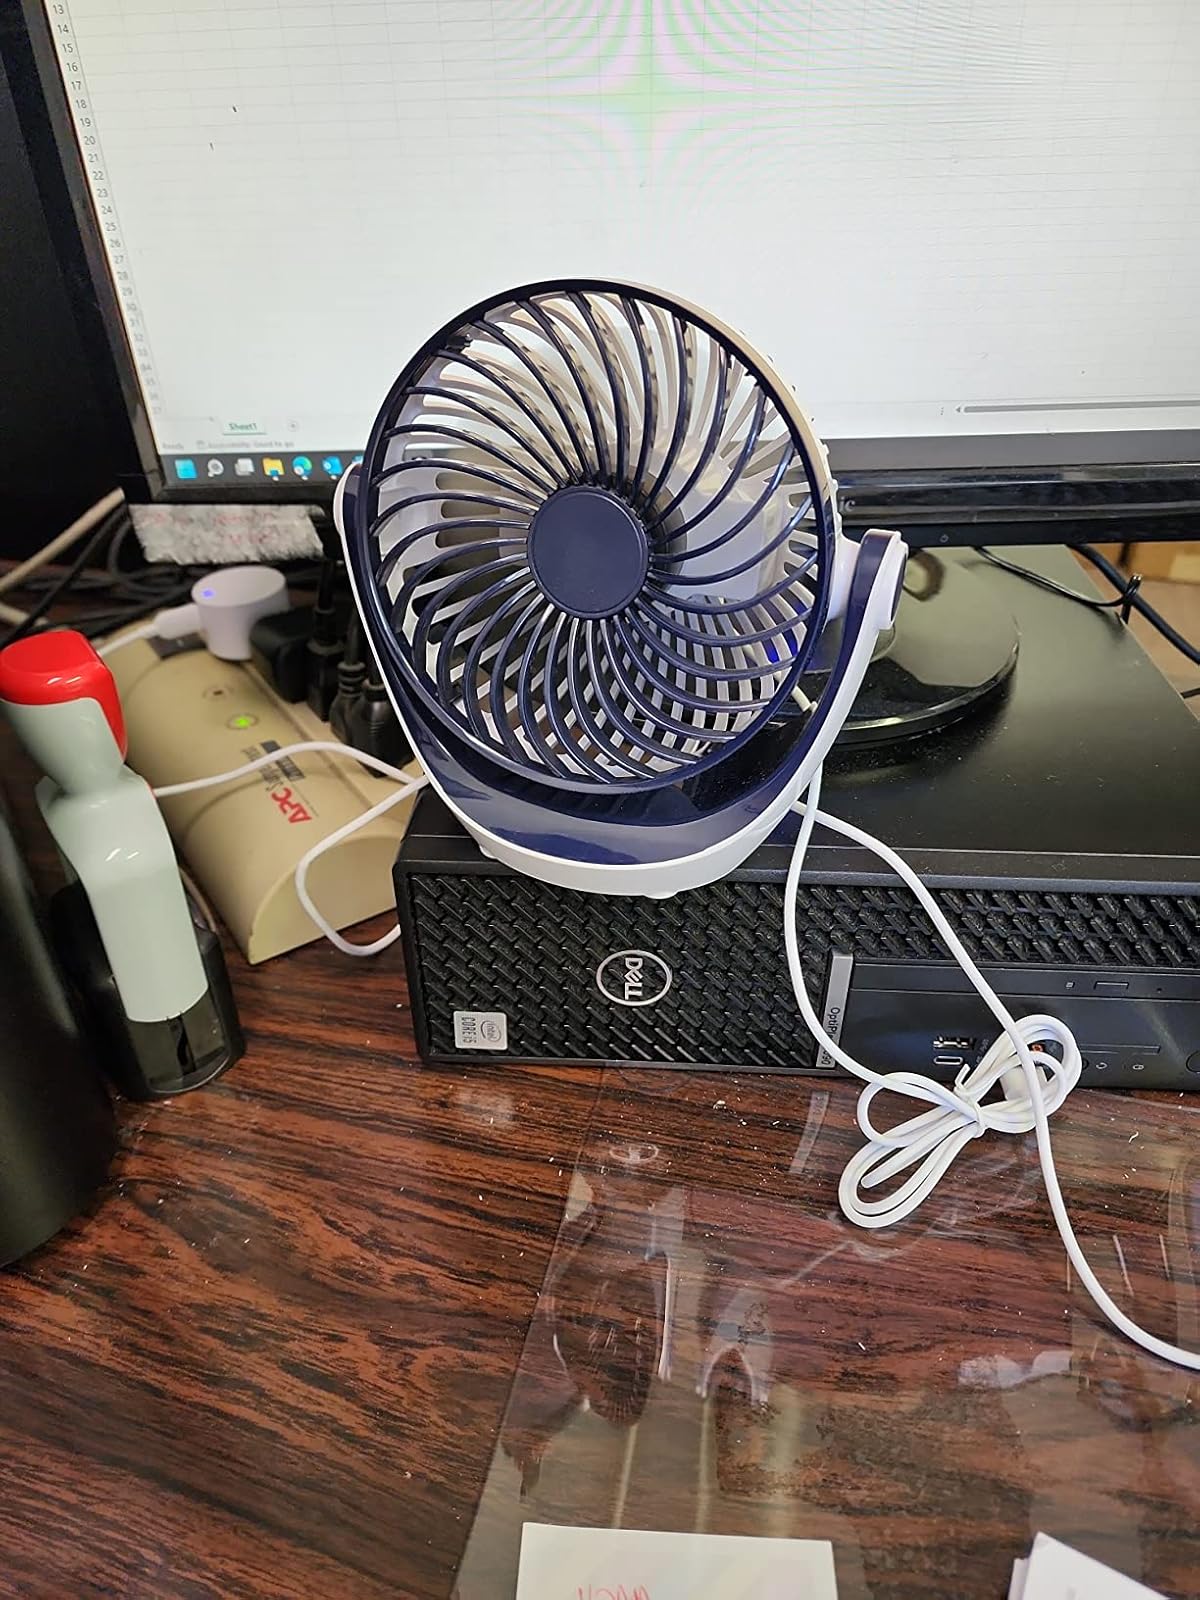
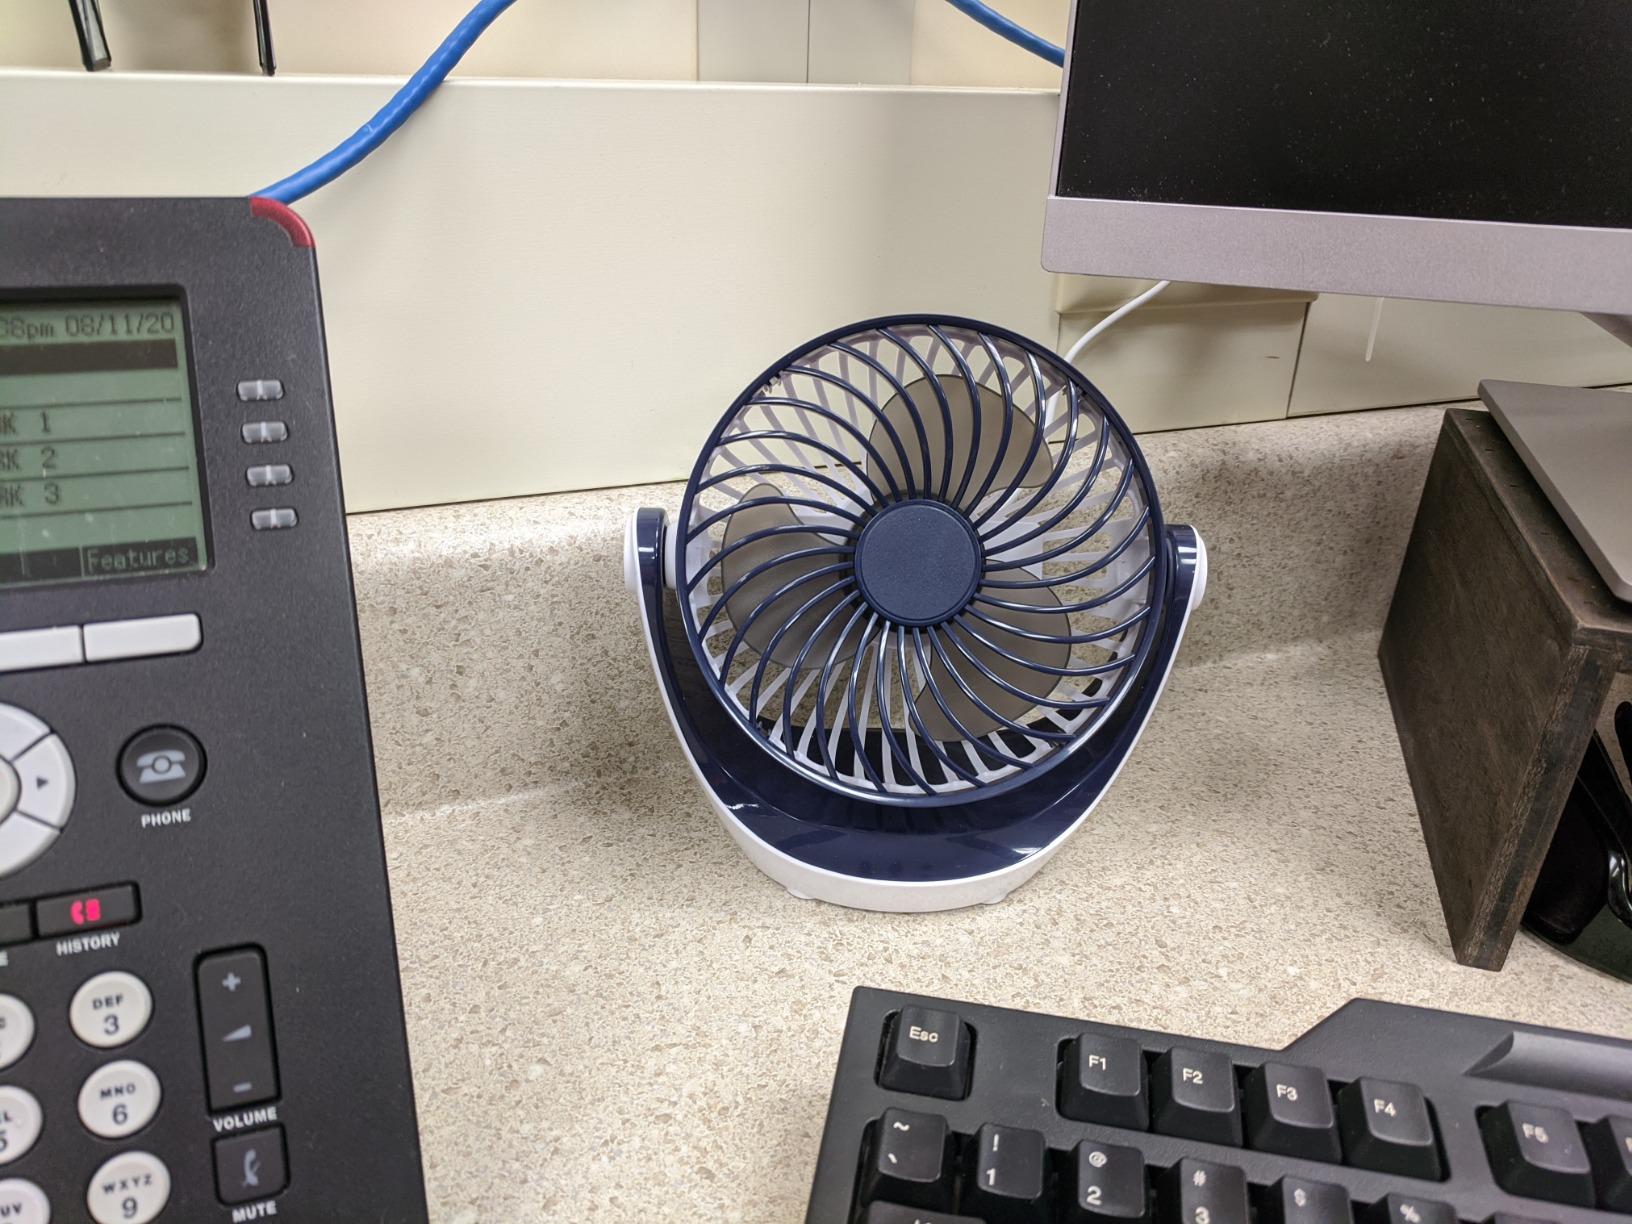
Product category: fan
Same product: yes